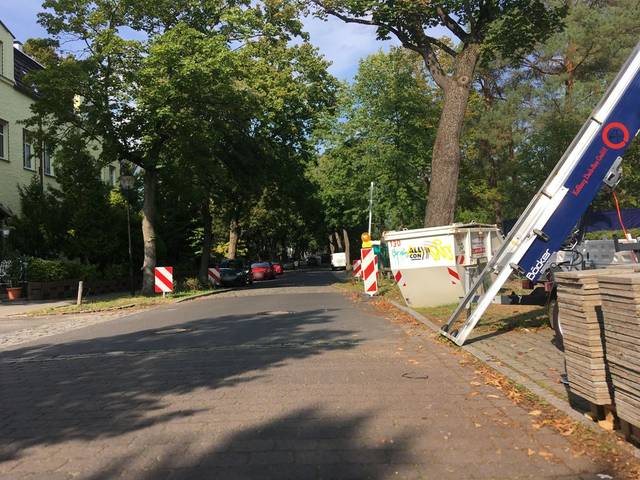
Region: Germany
Coordinates: 52.627, 13.324